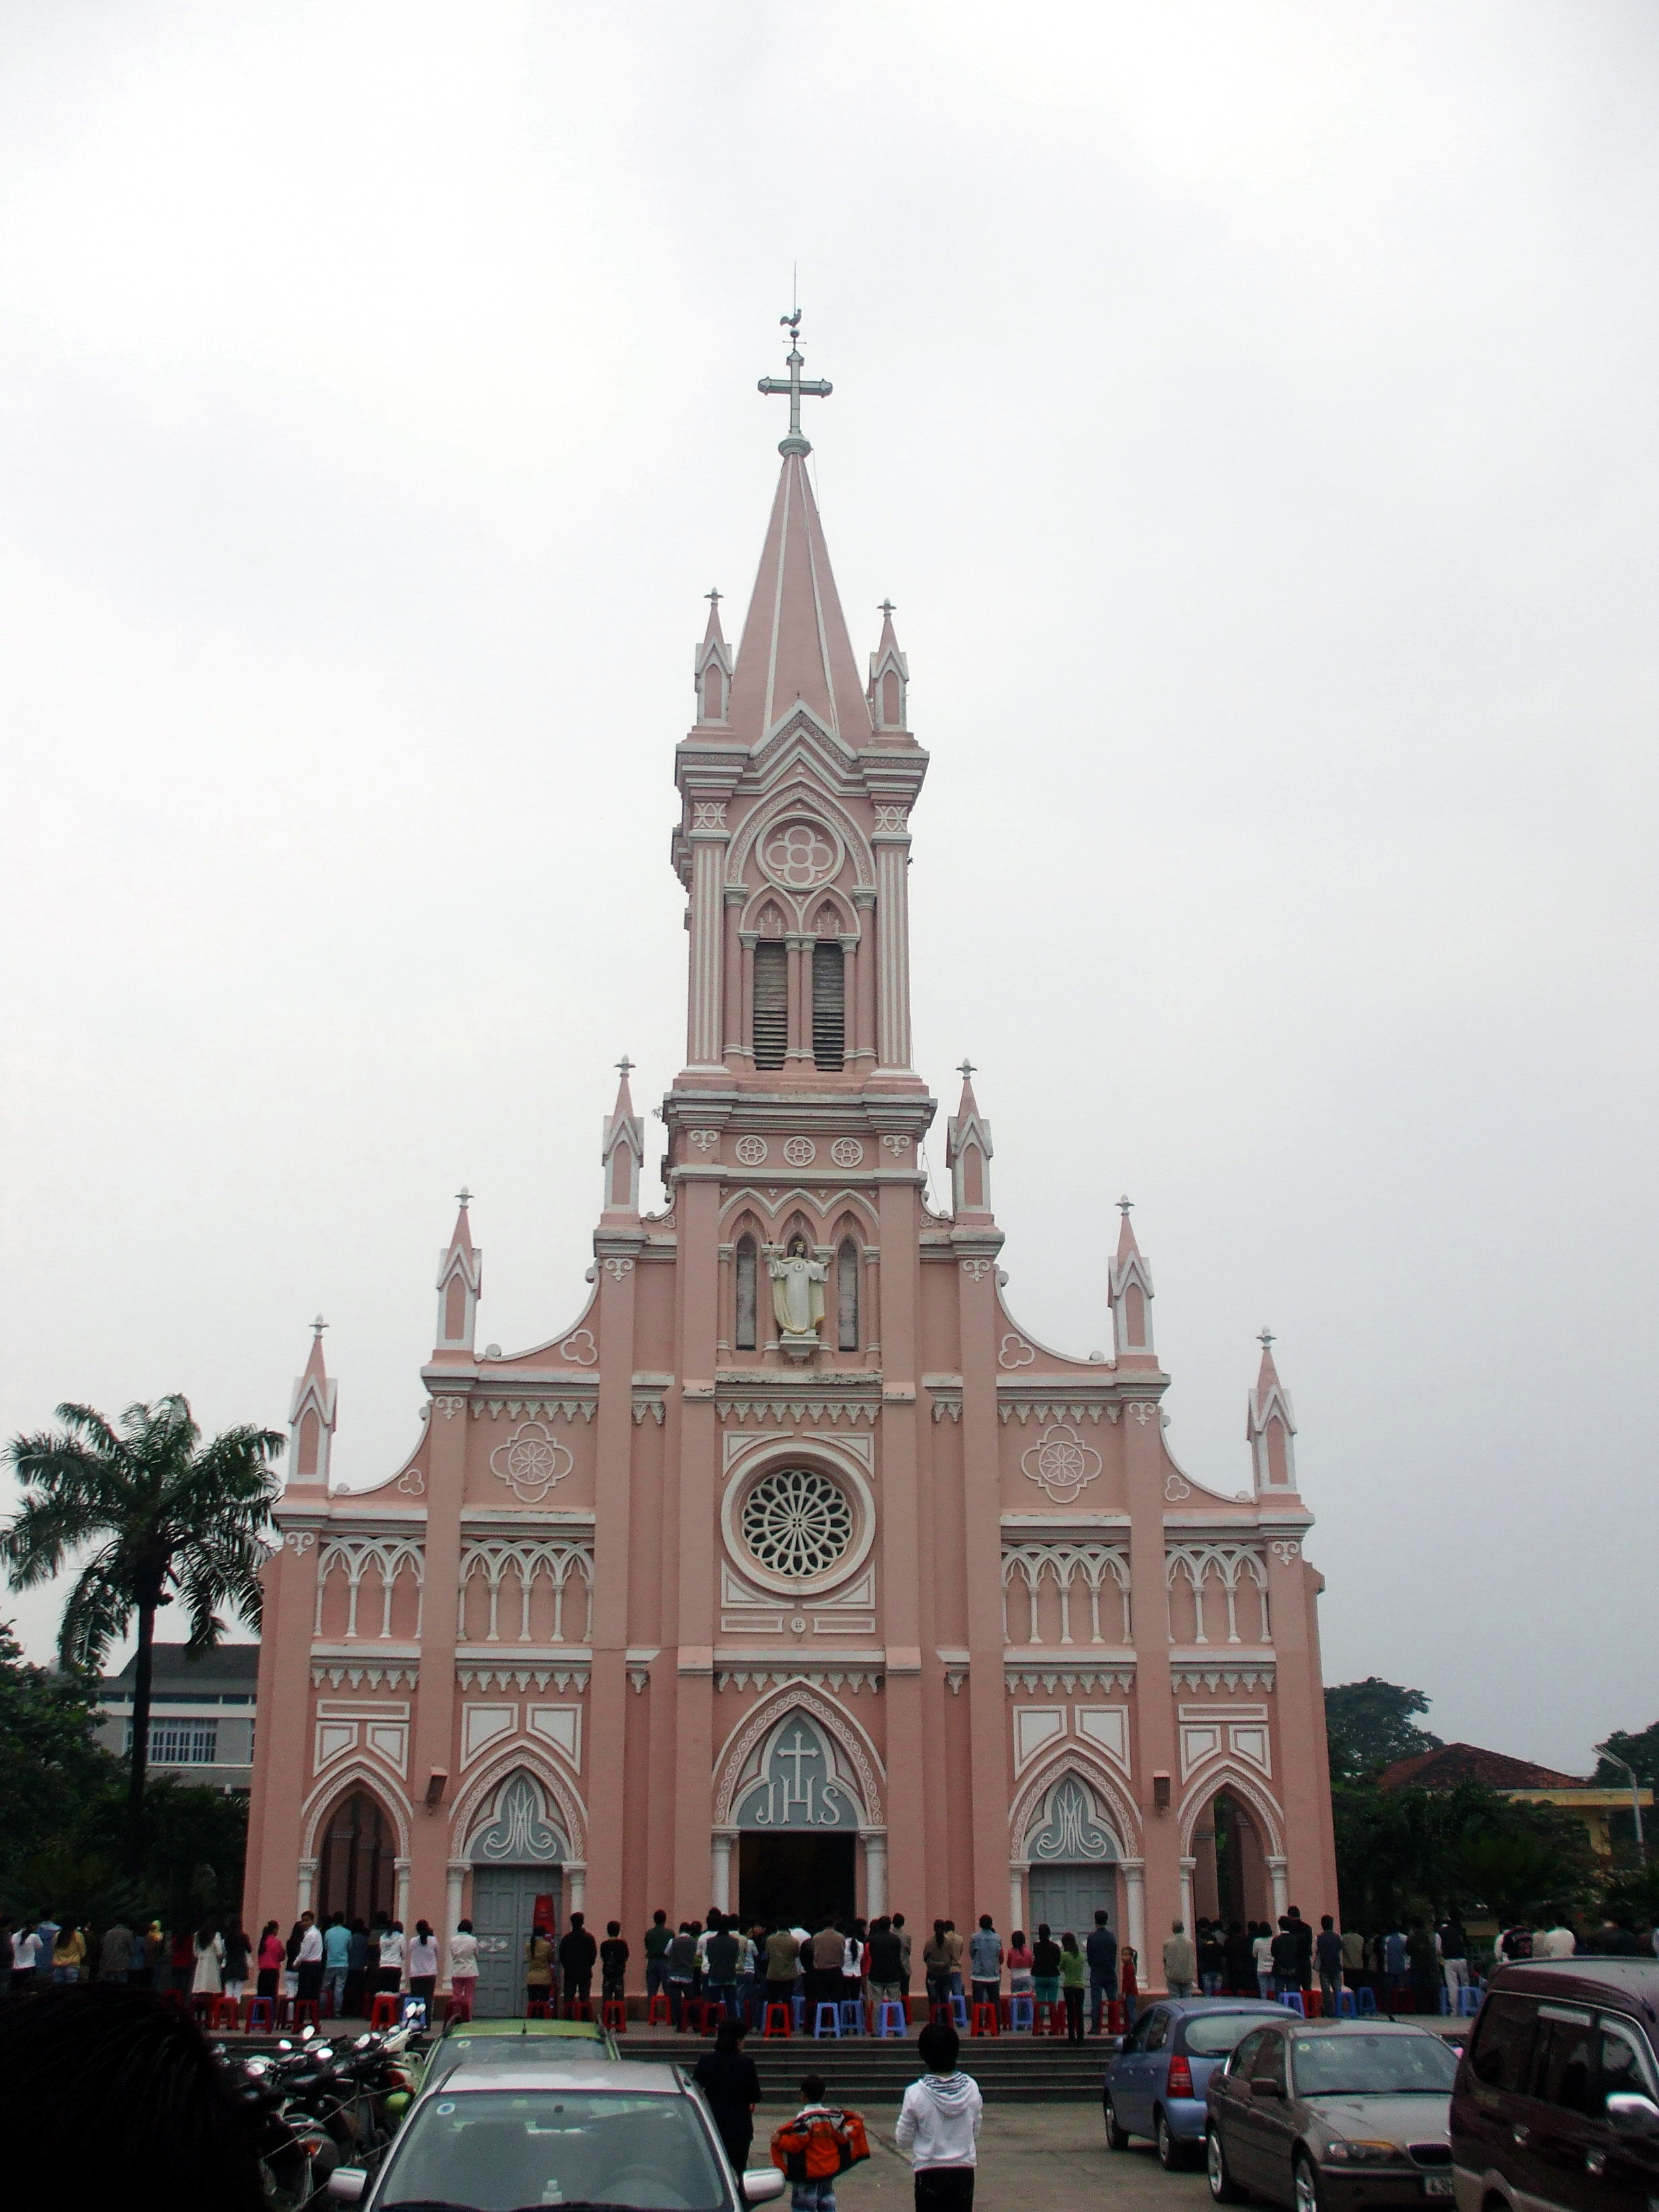
user: text: Nhà thờ trong hình có màu gì là chủ đạo?
assistant: text: Màu hồng.

user: text: Trên đỉnh tháp chính của nhà thờ có bao nhiêu cây thánh giá lớn?
assistant: text: Một.

user: text: Tên thường gọi của nhà thờ này là gì?
assistant: text: Nhà thờ Con Gà.

user: text: Con vật nào được đặt trên đỉnh cây thánh giá của nhà thờ, và đó là chi tiết gì nổi bật?
assistant: text: Con gà trống, là một cột thu lôi và phong vũ biểu.

user: text: Nhà thờ màu hồng này có tên gọi chính thức là gì, nó nằm ở thành phố nào của Việt Nam, và chi tiết con gà trống trên đỉnh tháp có ý nghĩa gì đối với tên gọi của nhà thờ?
assistant: text: Tên chính thức của nhà thờ là Nhà thờ Chính tòa Đà Nẵng, nằm ở thành phố Đà Nẵng, và chi tiết con gà trống đã tạo nên biệt danh phổ biến 'Nhà thờ Con Gà' cho công trình này.